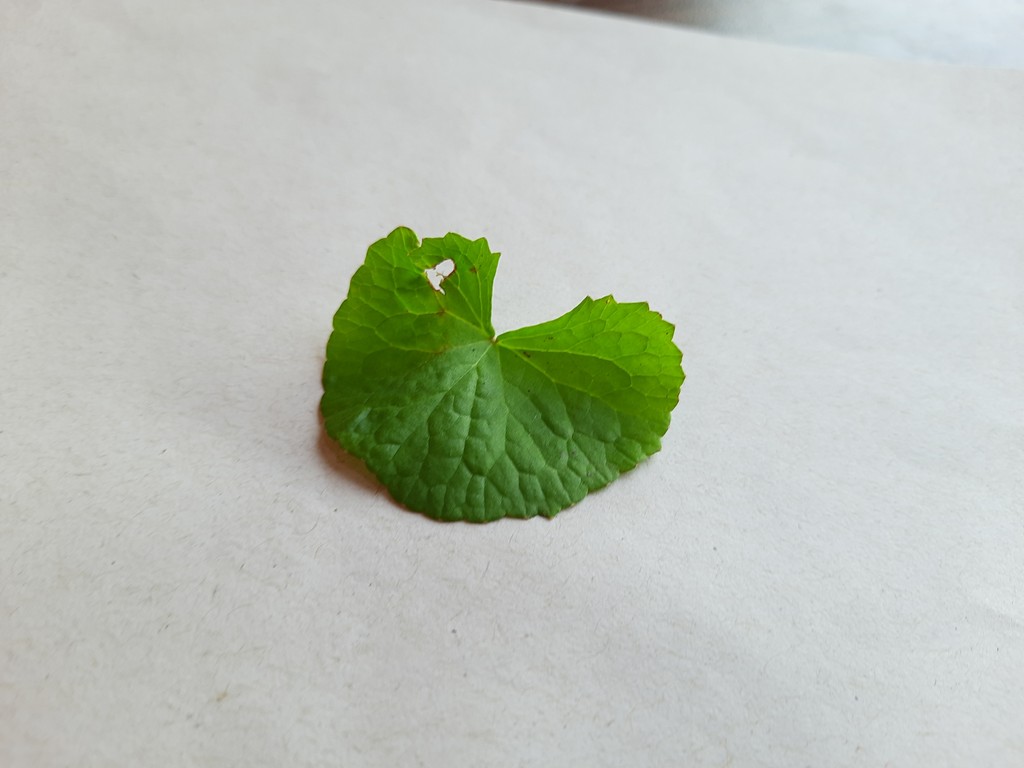
Label: Unhealthy